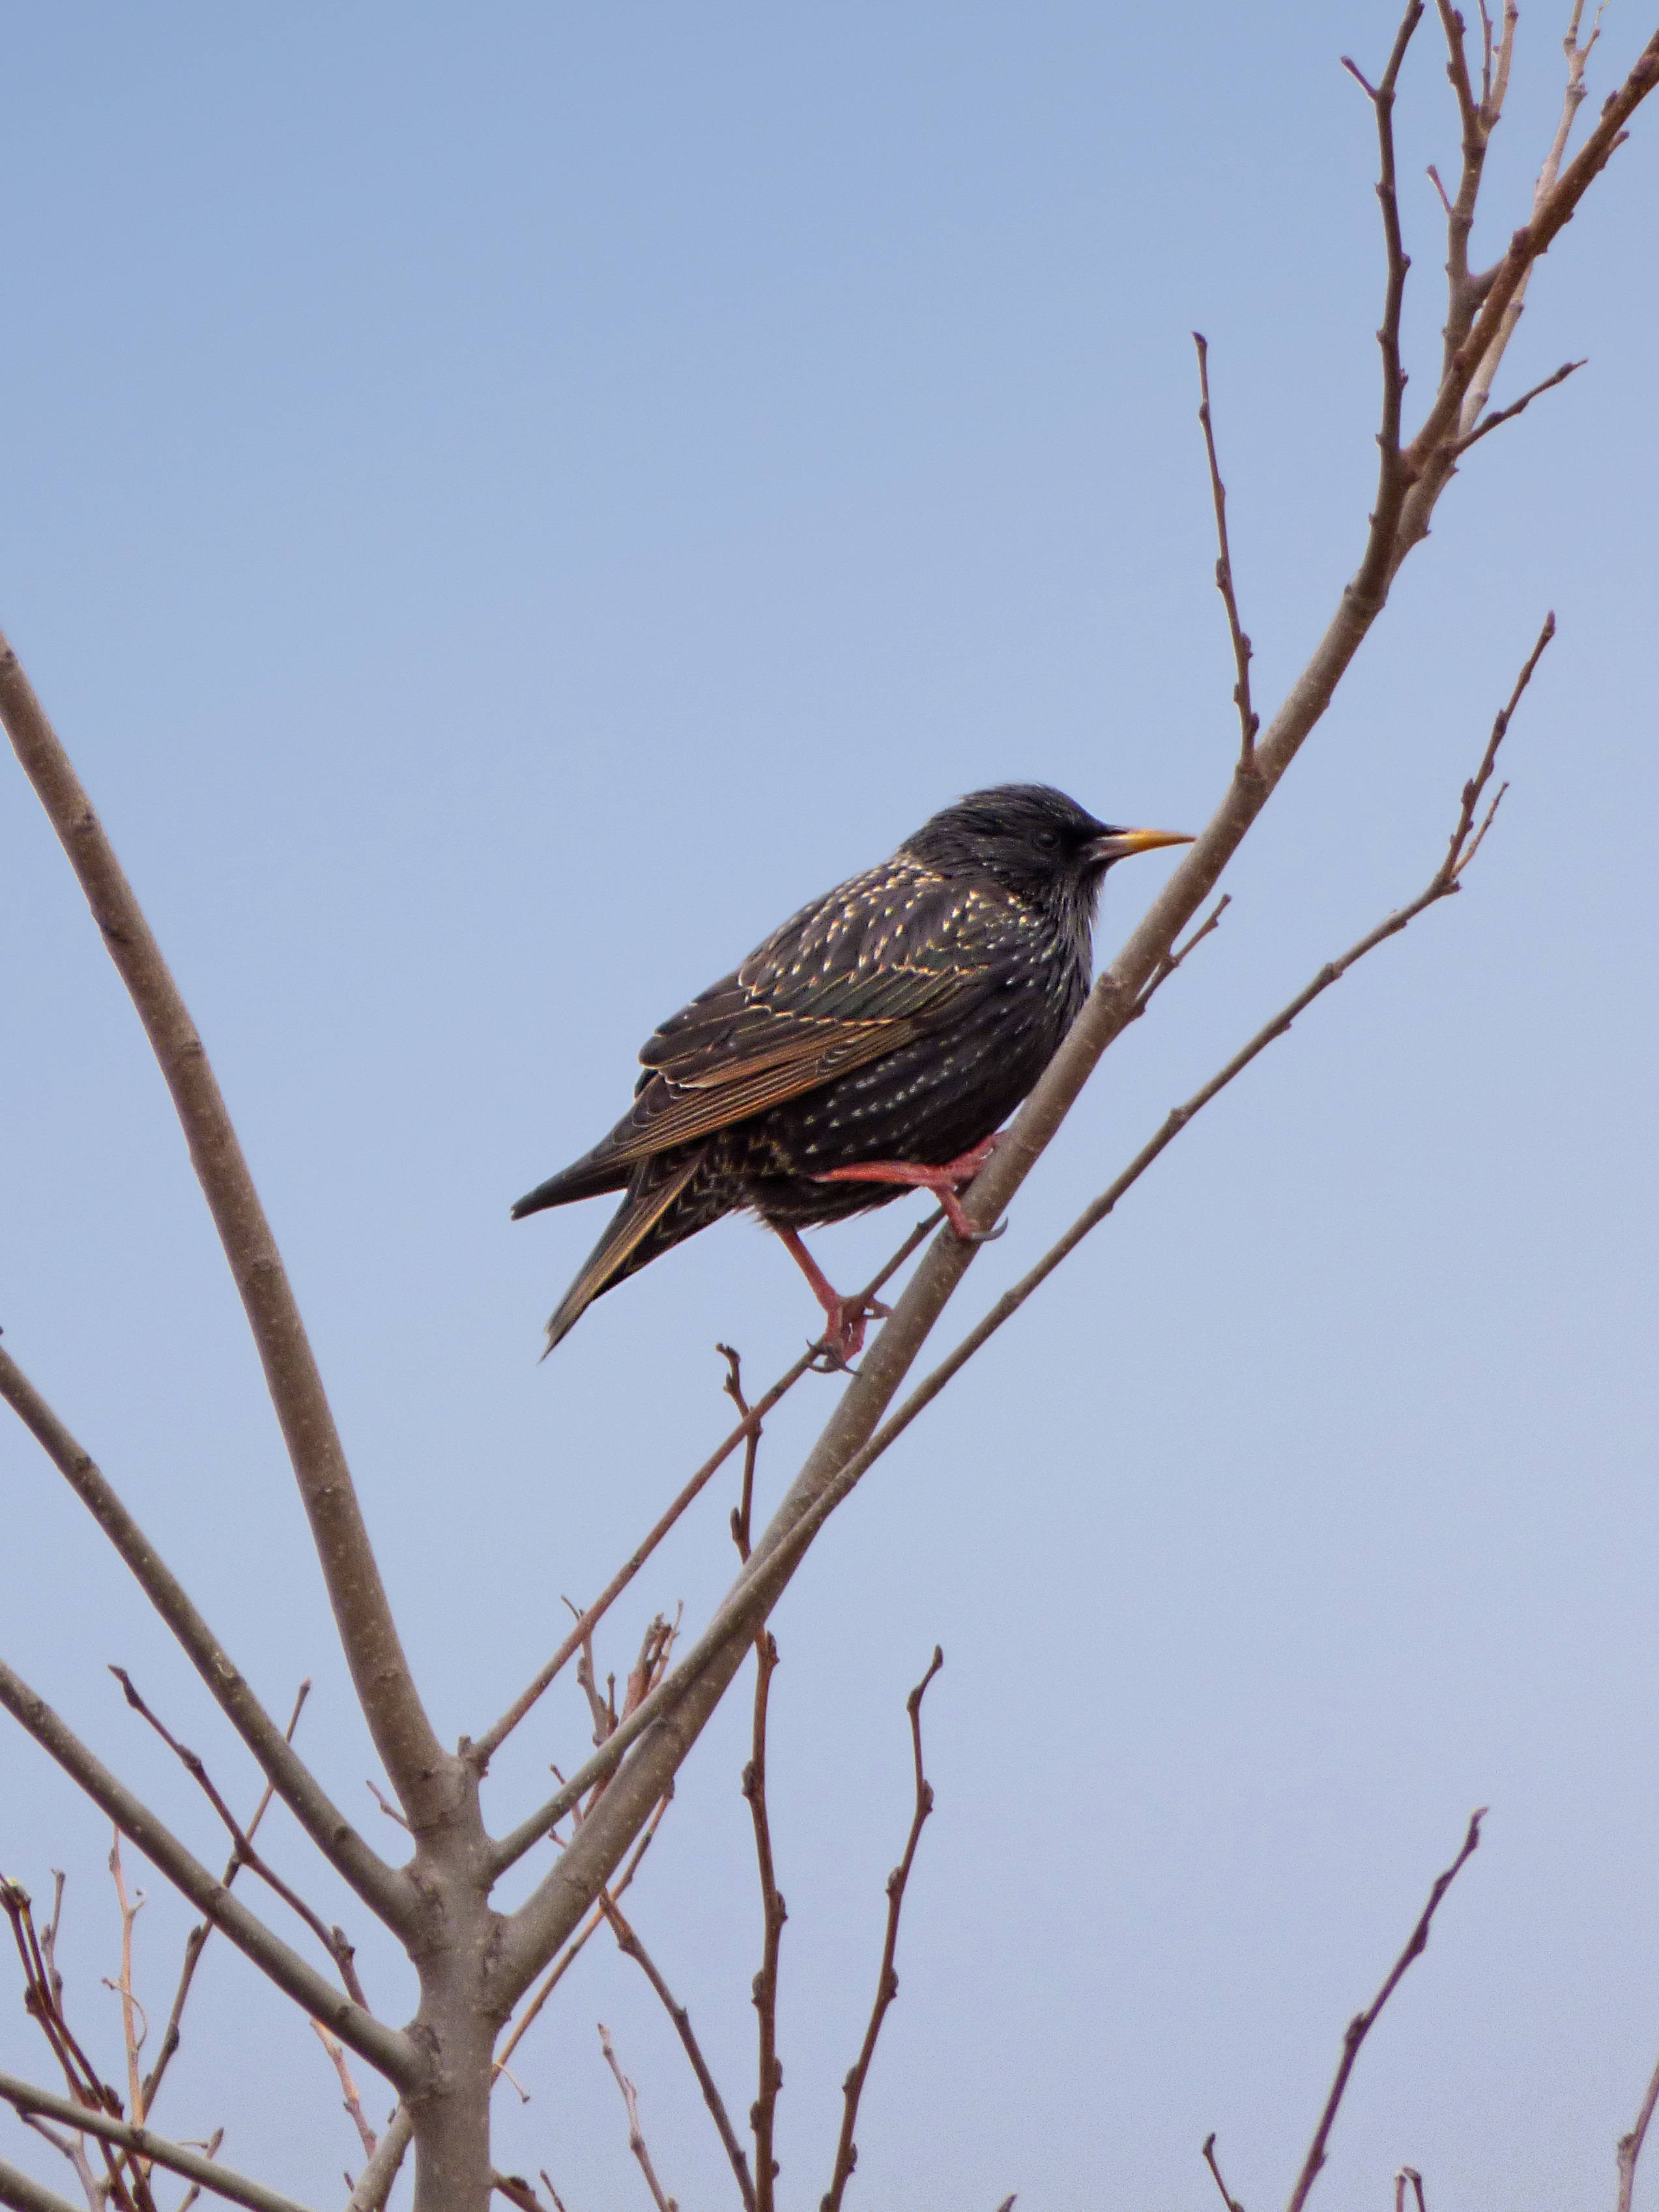
nature, branch, winter, bird, lookout, wildlife, beak, fauna, vertebrate, starling, perching bird